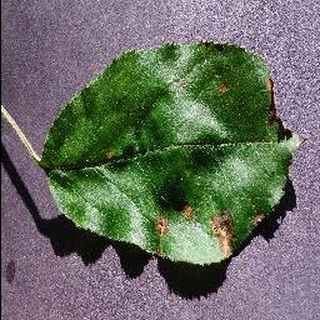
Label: apple_black_rot